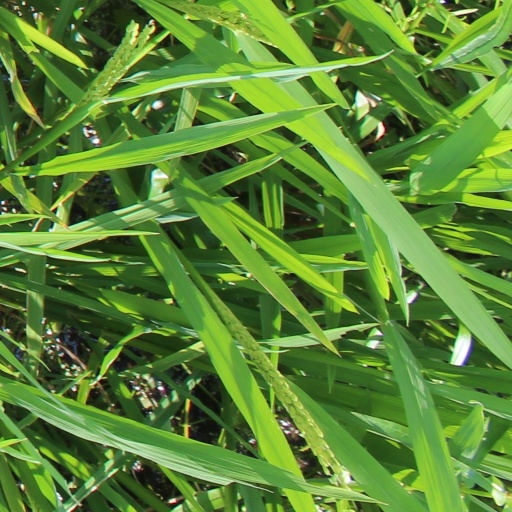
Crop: rice